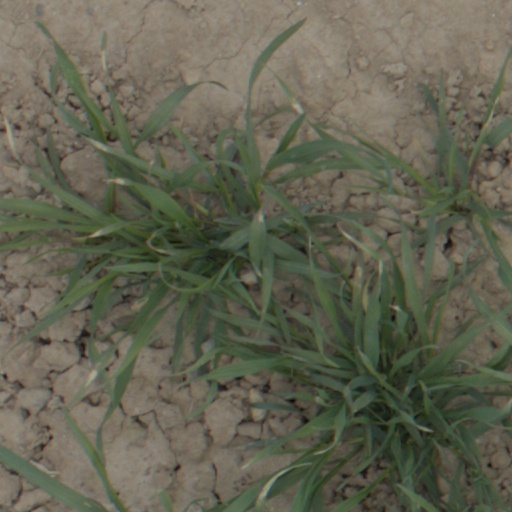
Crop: wheat